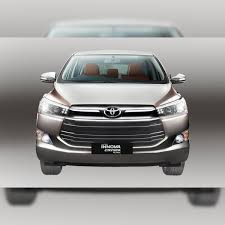
Label: noambulance